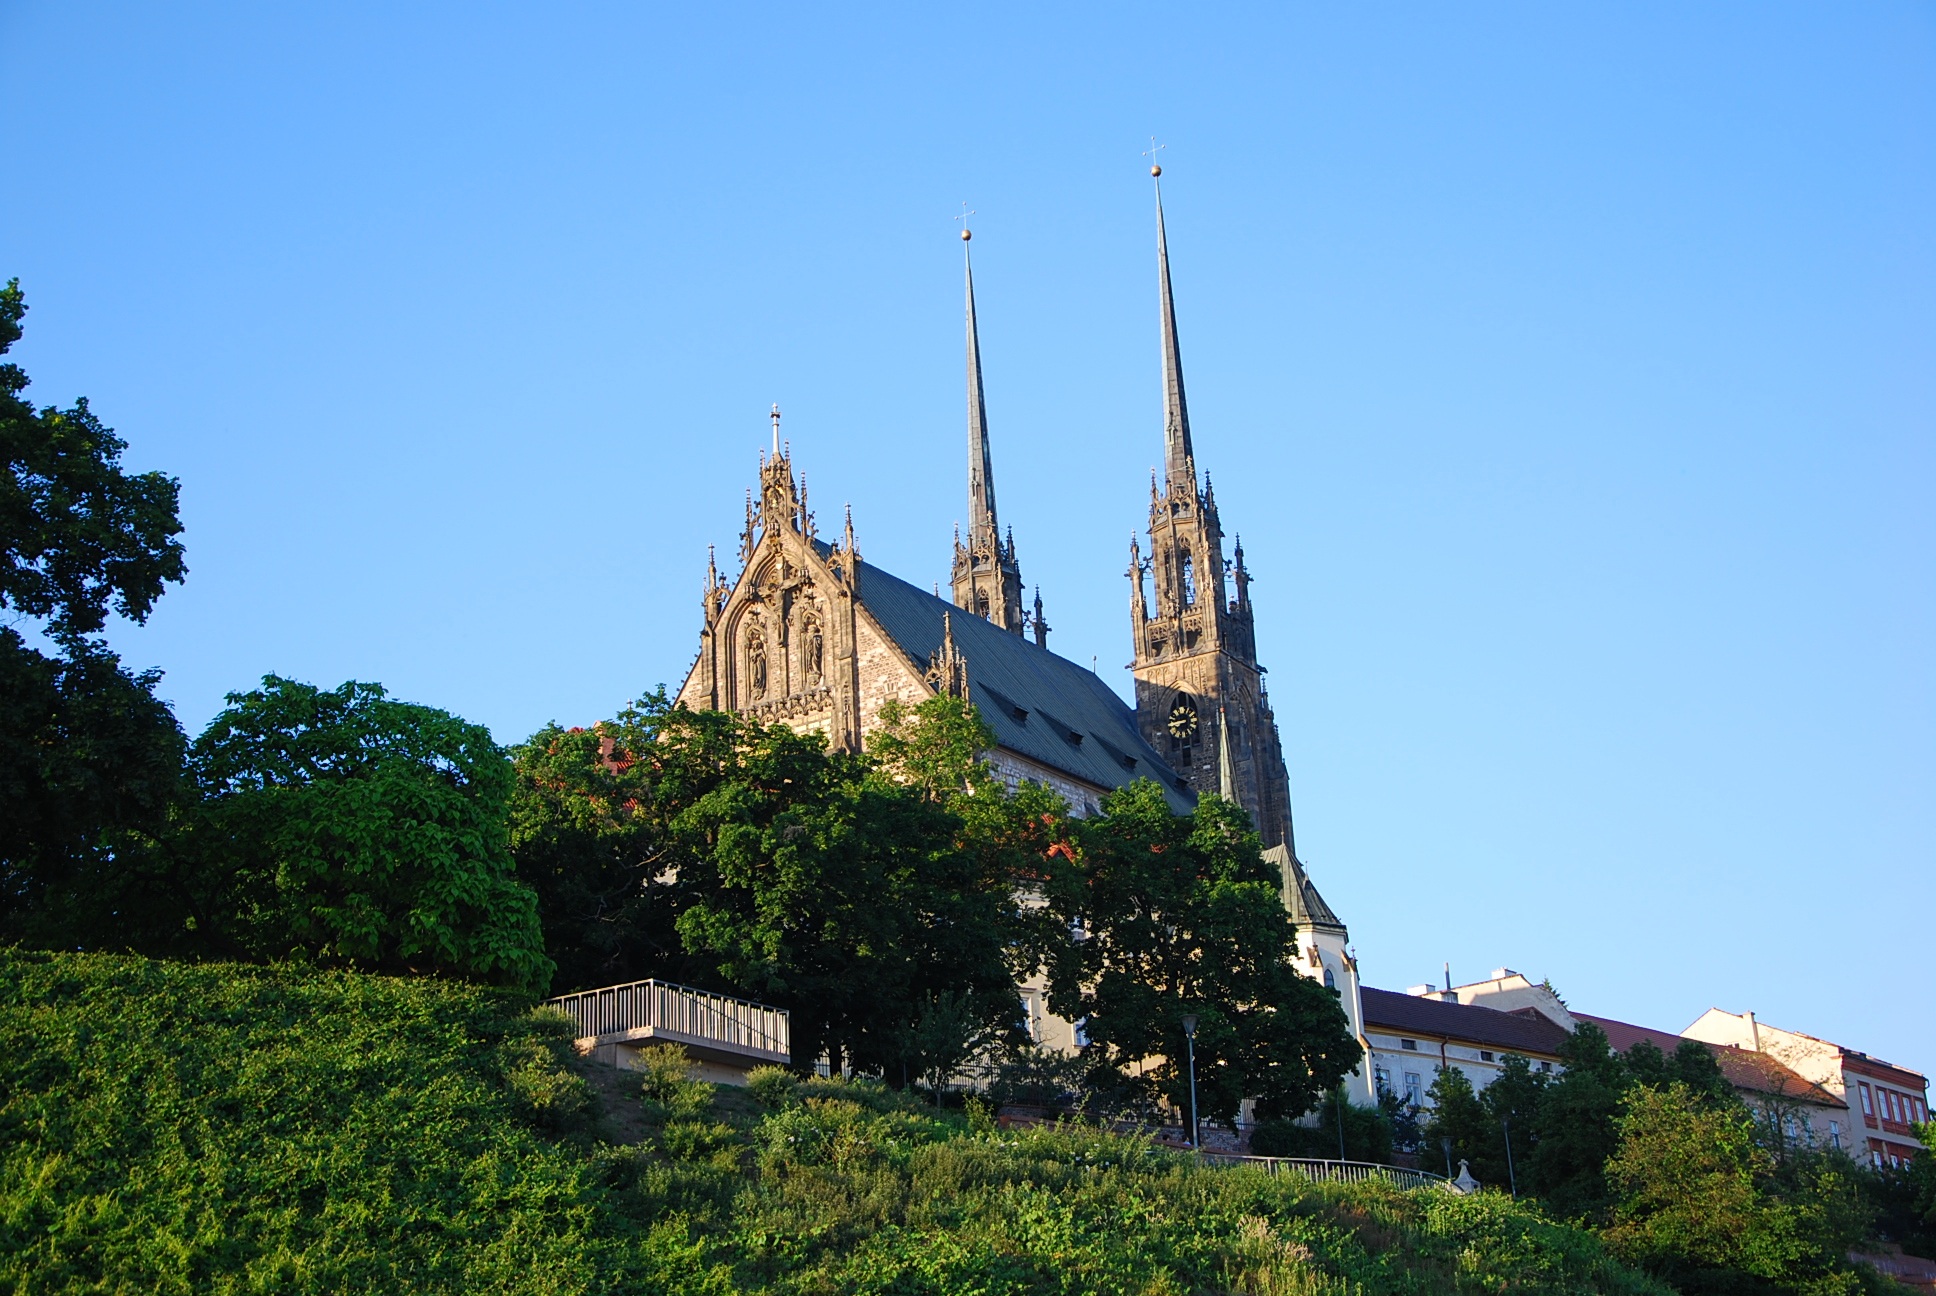
landscape, architecture, town, view, building, chateau, city, urban, cityscape, panorama, travel, europe, tower, scenic, journey, scenery, castle, landmark, facade, sightseeing, church, cathedral, exterior, attraction, historic, tourism, trip, place of worship, outdoors, medieval, tour, traveling, monastery, history, scene, european, historical, dome, edifice, czech, brno, destination, moravia, historic site